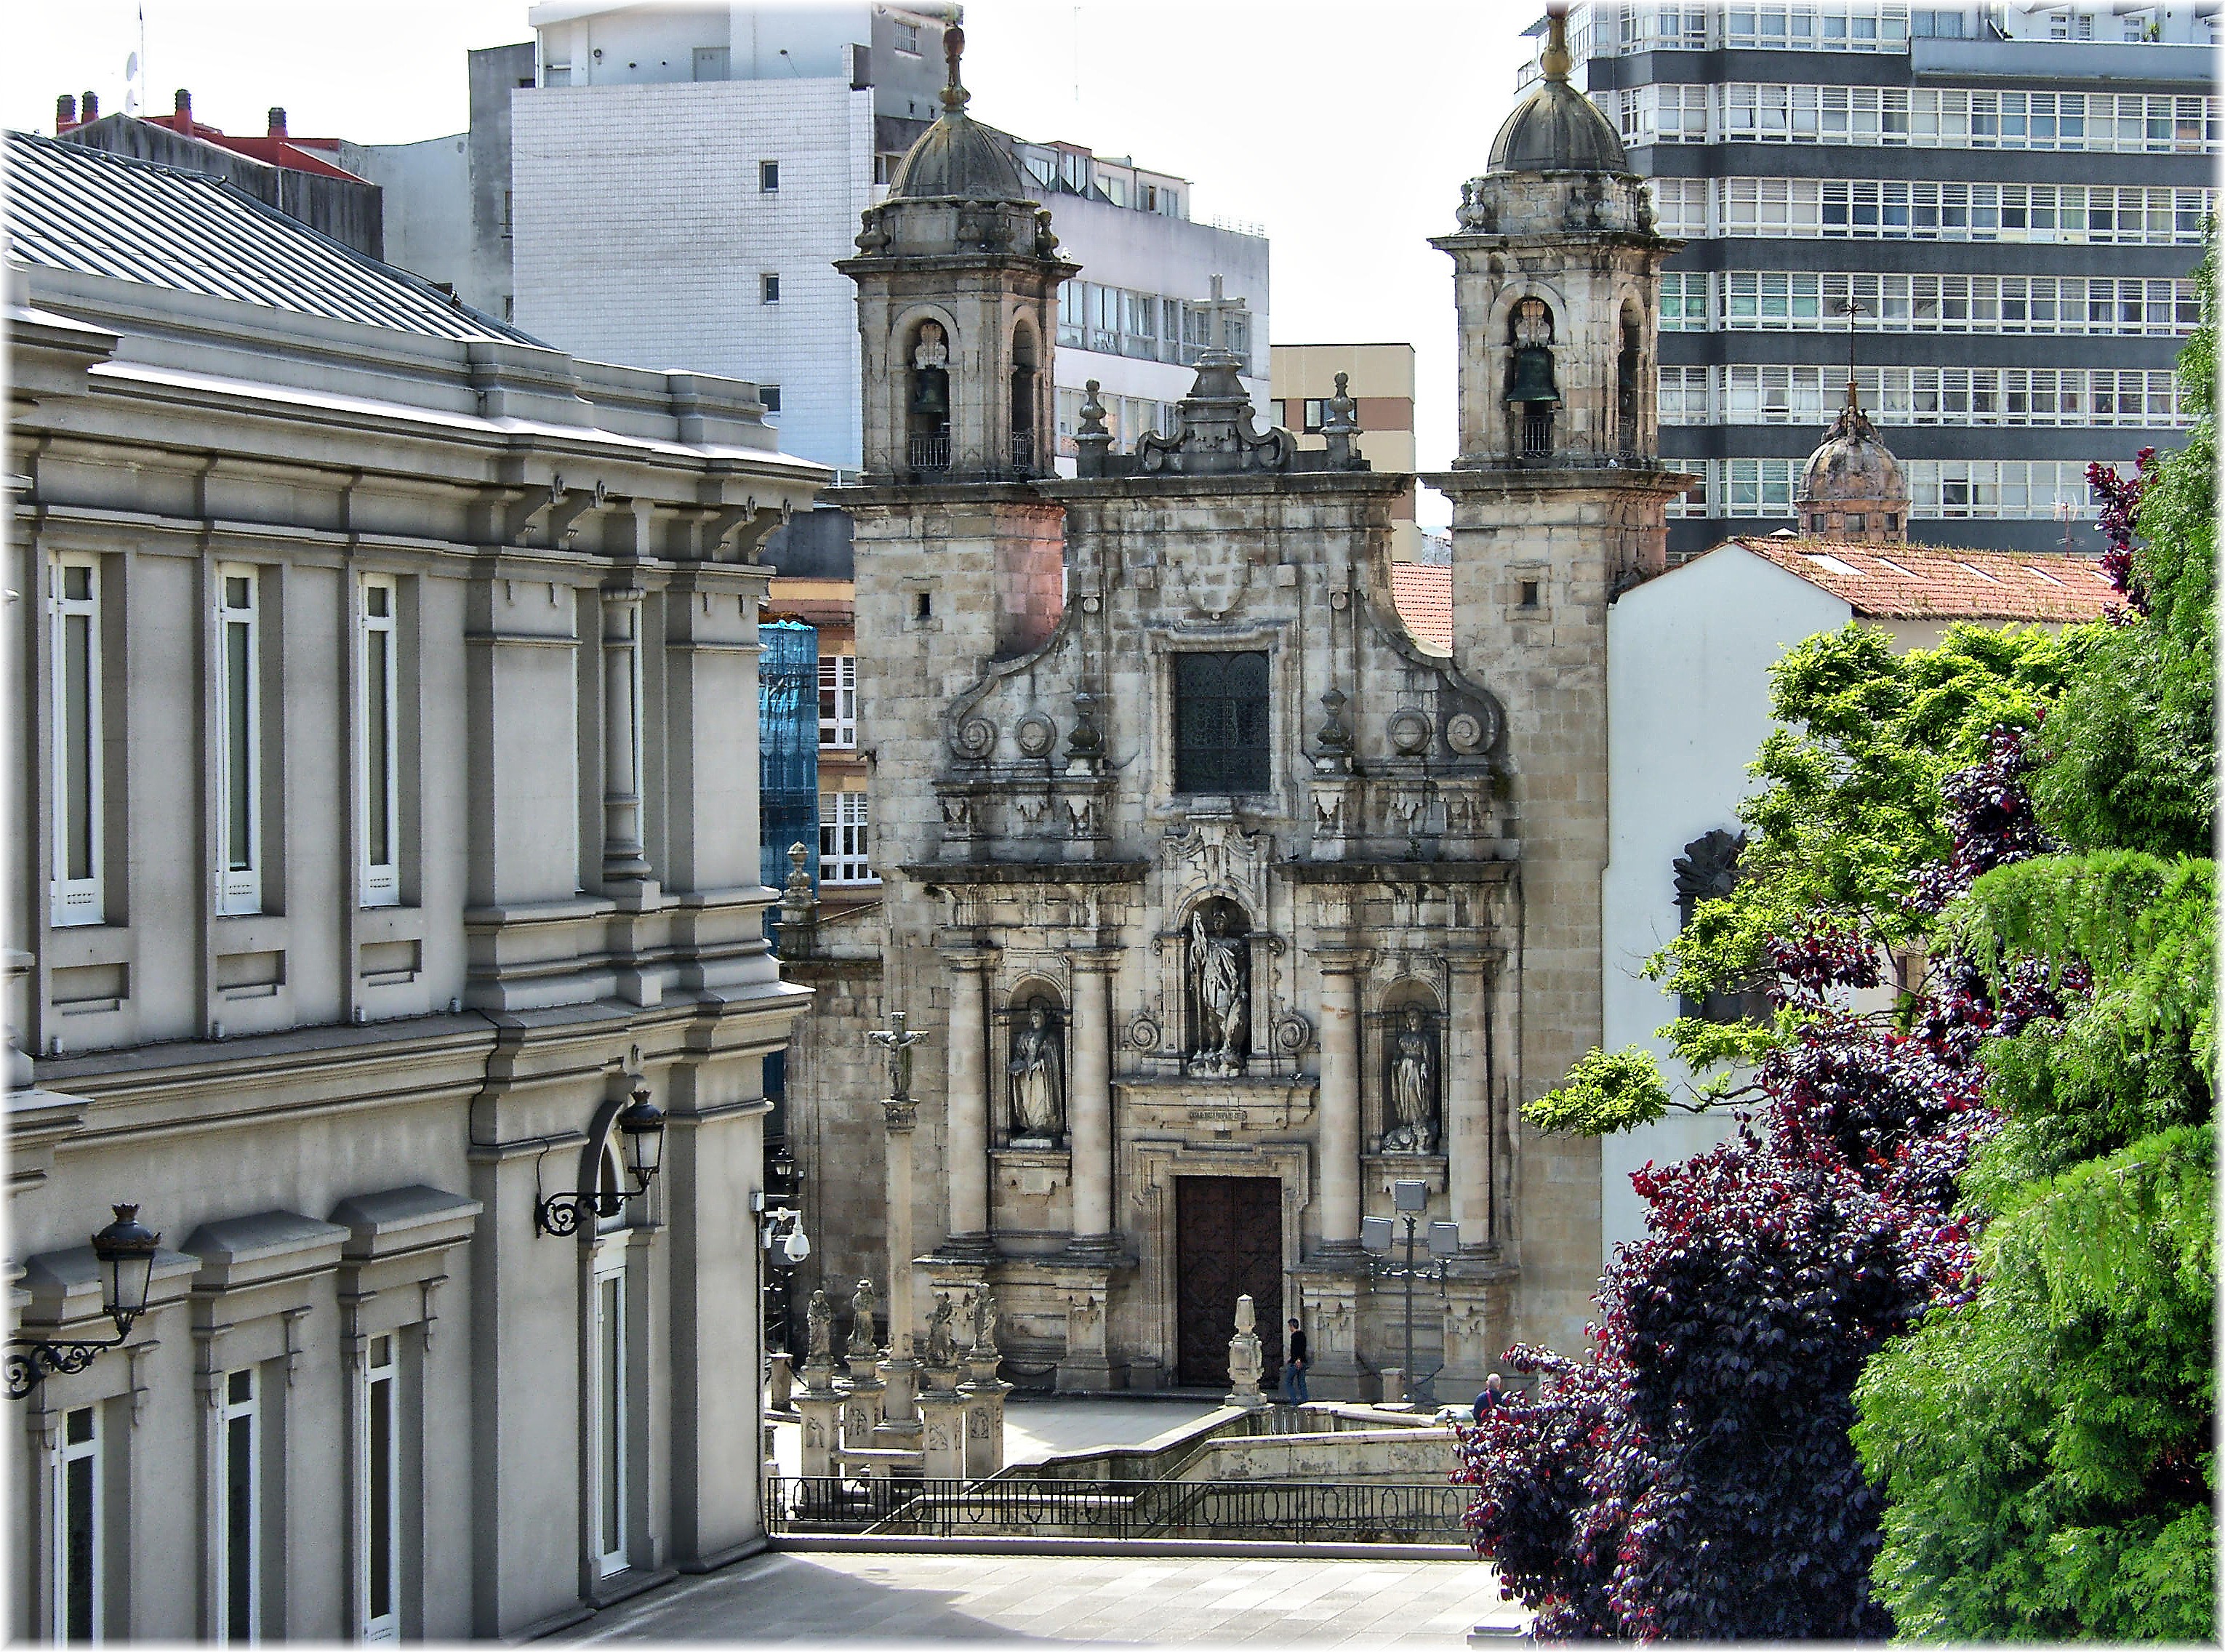
architecture, mansion, town, building, chateau, palace, cityscape, landmark, facade, cathedral, estate, tours